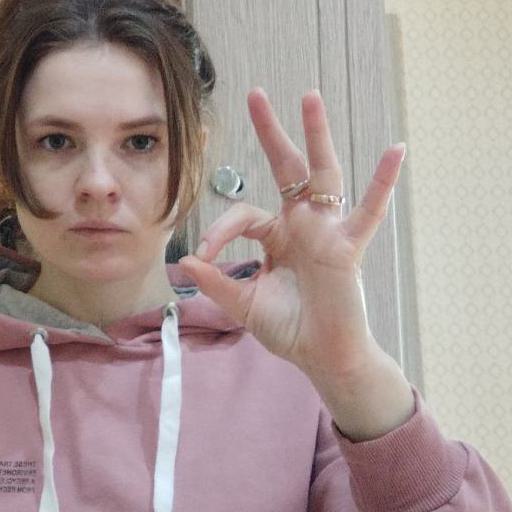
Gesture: ok